William Peryam

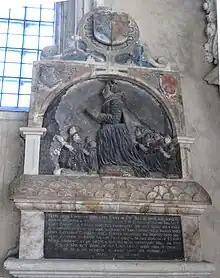
Monument to Mary Peryham, Colyton Church

According to the Devon historian Sir William Pole (died 1635), who happened to be one of Sir William Peryam's sons-in-law and through his wife Mary Peryam one of his co-heirs, Sir William Peryam acquired the following estates, all situated near or adjoining one another in or near the parishes of Shobrooke, Crediton and possibly Sandford. All ended up unified in the possession of the Tuckfield family, who made Little Fulford their seat for many generations, either through inheritance from Elizabeth Reynell, wife of Thomas I Tuckfield, a daughter of Richard Reynell and his wife Mary Peryam, daughter and heiress of John Peryam, or by purchase.